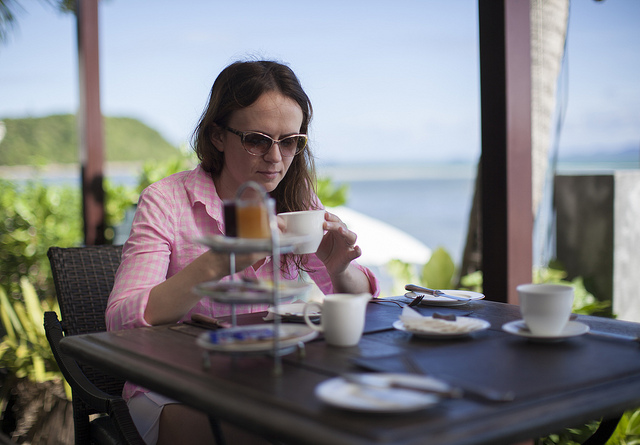
user: Given an image and a question. Answer the question in a short answer. Question: Why is she wearing that type of glasses? Short Answer:
assistant: sun protection